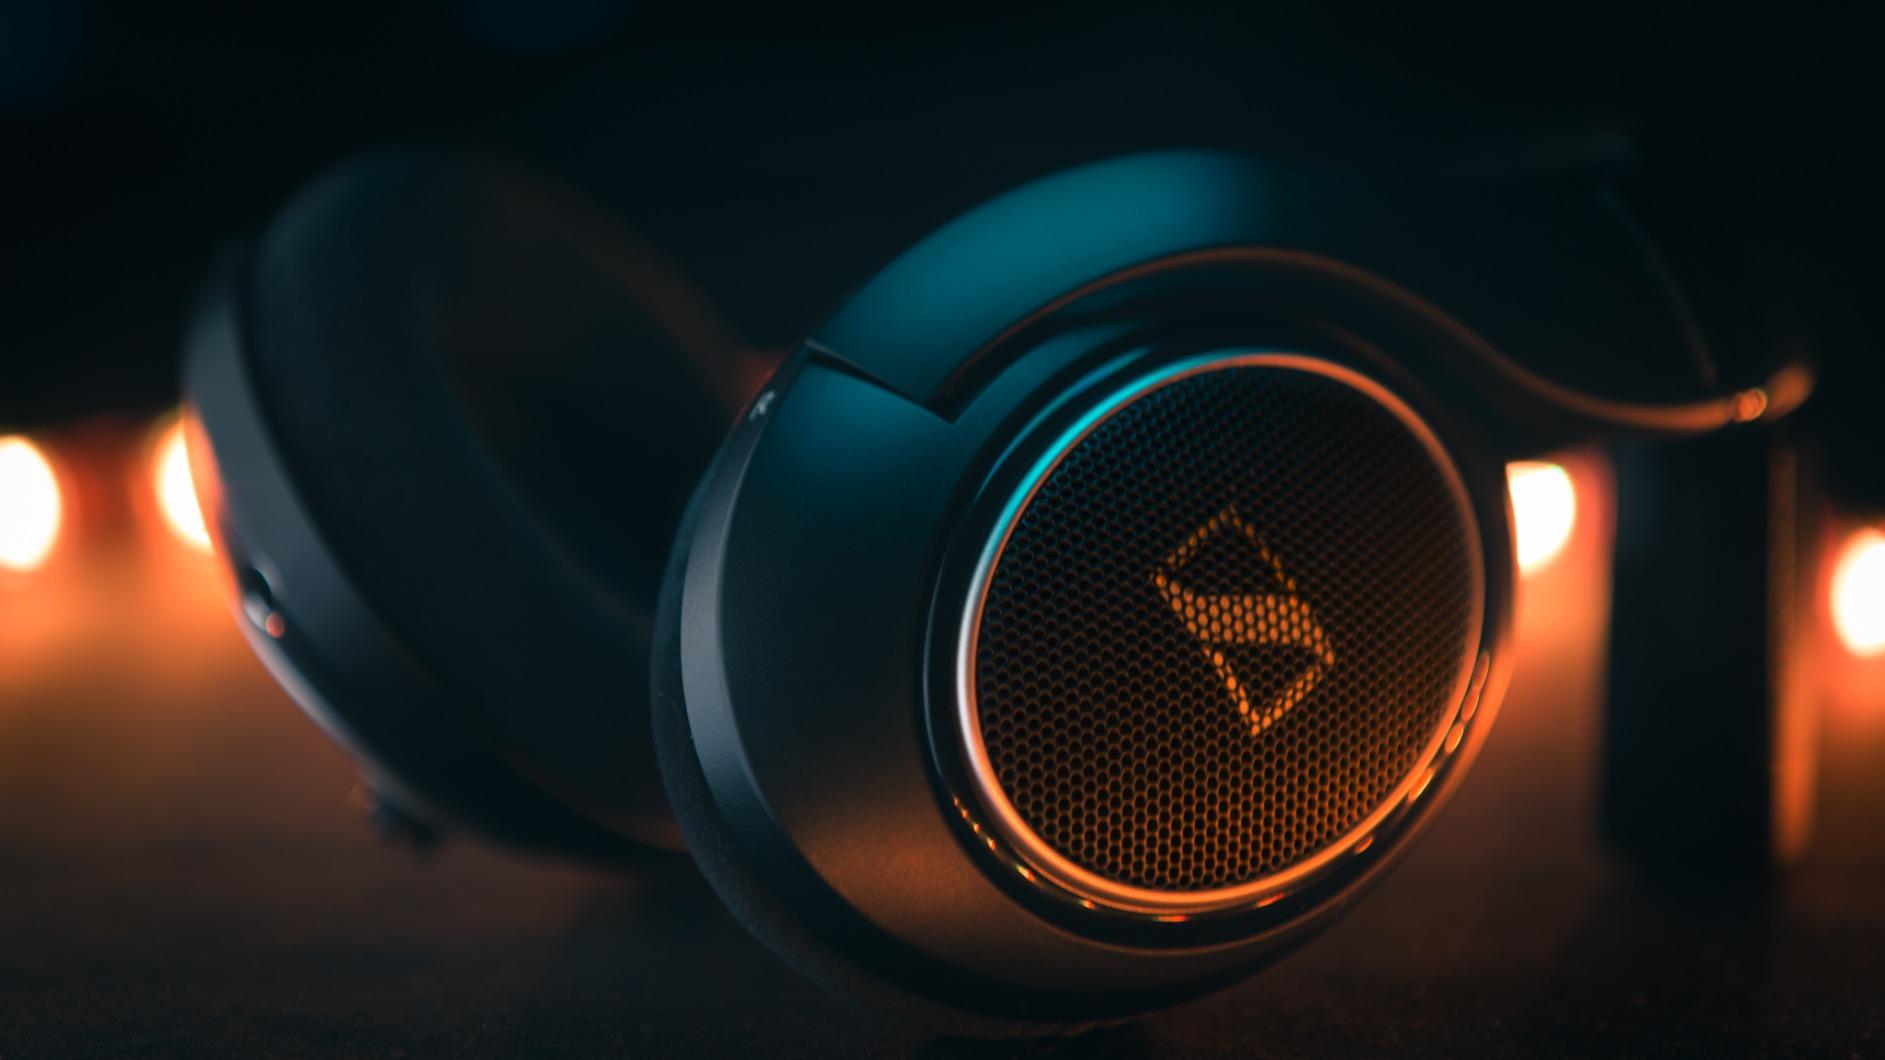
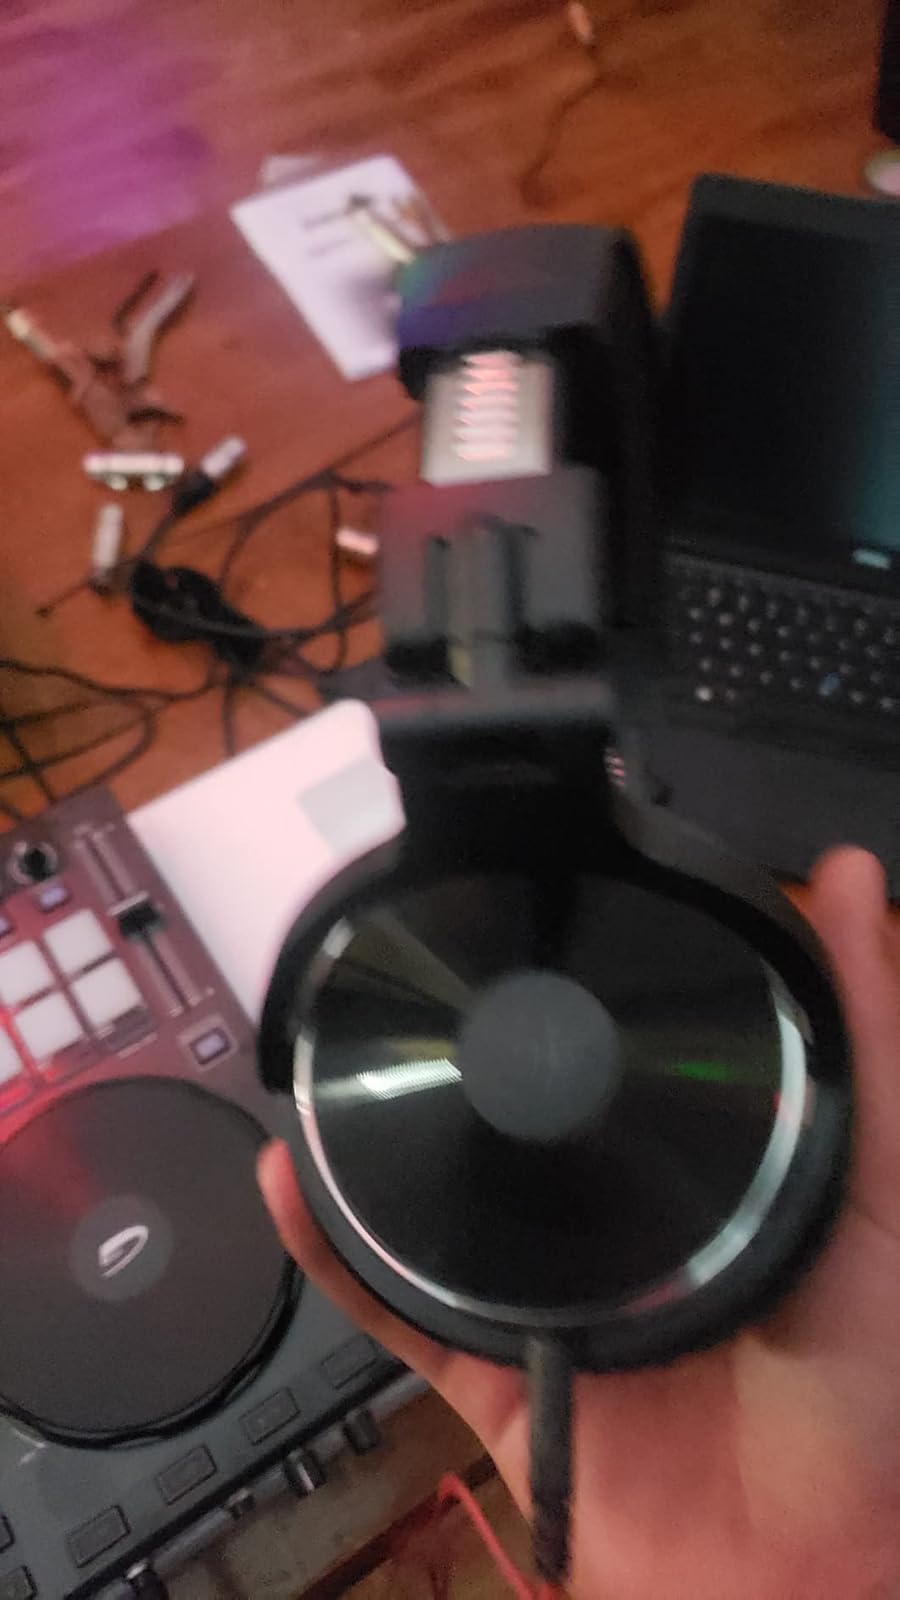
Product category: headphones
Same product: no